Ll

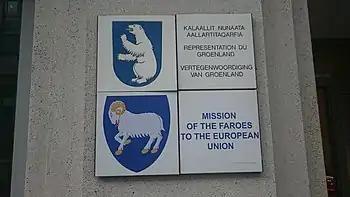
appearing in Greenlandic text. The text reads .

In the standard Asturian orthography published by the Academy of the Asturian Language in 1981, represents the phoneme (palatal lateral approximant).